Hurricane Mitch

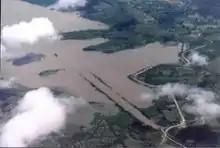
Flooding in Lake Managua after the hurricane

Though Mitch never entered Nicaragua, its large circulation caused extensive rainfall, with estimates of over . In some places, as much as of rain fell on coastal areas. The flank of the Casita Volcano failed and turned into a lahar from excessive rain. The resulting mudslide ultimately covered an area long and wide.